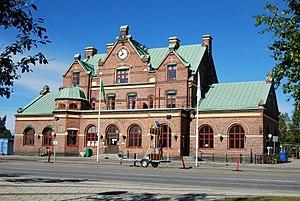
Umeå est une ville située dans le nord de la Suède, sur la côte du golfe de Botnie dans la province historique de Västerbotten, à 600 kilomètres au nord de Stockholm. Avec 79 594 habitants, c'est la 12ᵉ plus grande ville de Suède, et la plus grande ville de toute la moitié nord de la Suède ce qui lui vaut parfois le surnom de capitale du Norrland, titre disputé par Sundsvall. C'est le chef-lieu de la commune d'Umeå ainsi que du comté de Västerbotten.
La gare centrale d'Umeå est la principale gare ferroviaire de la ville d'Umeå, dans le nord de la Suède. Elle est desservie par les lignes Botniabanan et Vännäs-Holmsund. Le bâtiment est situé à l'extrémité nord de la Rådhusesplanaden, une large avenue qui le relie à l'hôtel de ville.